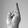
ASL letter: R